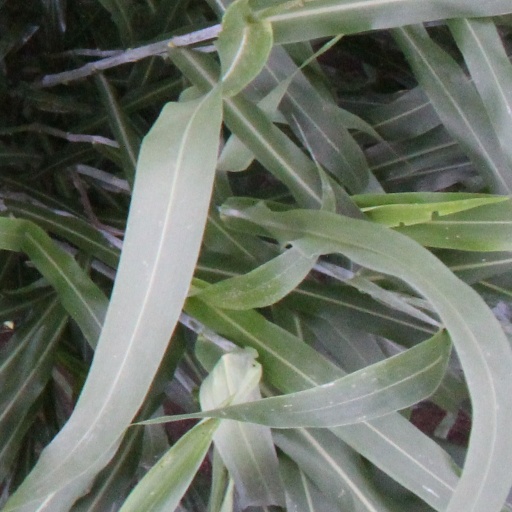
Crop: sorghum